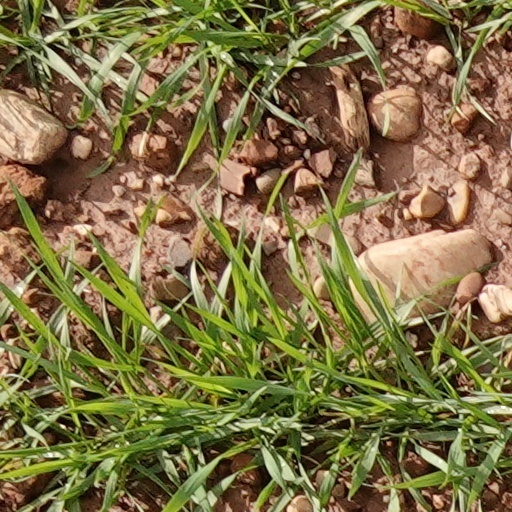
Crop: wheat